Sulmierzyce Madonna

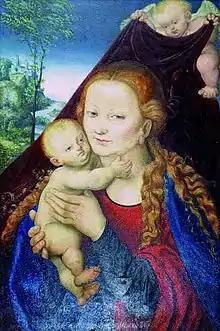
The Madonna and Child

The Madonna and Child is a painting by Lucas Kranach the Elder (1472–1553). The oil painting was probably brought to Poland by Jan Sulimirski and placed in the parish church of Sulimierzyce, the ancestral seat of the Sulimirski/Sulimierski family around 1550. Alternately, it might have been brought to Poland by Roch of Sulmierzyce, who served as abbot of Częstochowa from 1598 to 1612. On March 15, 1666, Church authorities declared the painting to be miraculous, as it had survived several fires and plundering by many invading armies. It continued to be venerated throughout the region until it was stolen in 1995 from the church.